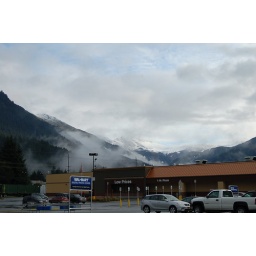
A wide view of Lemon Creek Glacier with clouds in the trees